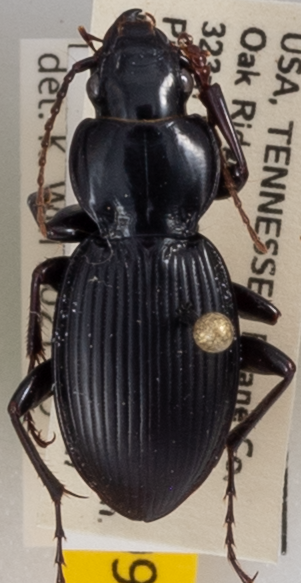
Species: Cyclotrachelus sodalis sodalis
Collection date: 2020-05-27
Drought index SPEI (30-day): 0.566
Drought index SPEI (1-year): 2.09
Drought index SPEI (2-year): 2.09